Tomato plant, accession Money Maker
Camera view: tilt-top (135 deg); turntable rotation: 150 degrees
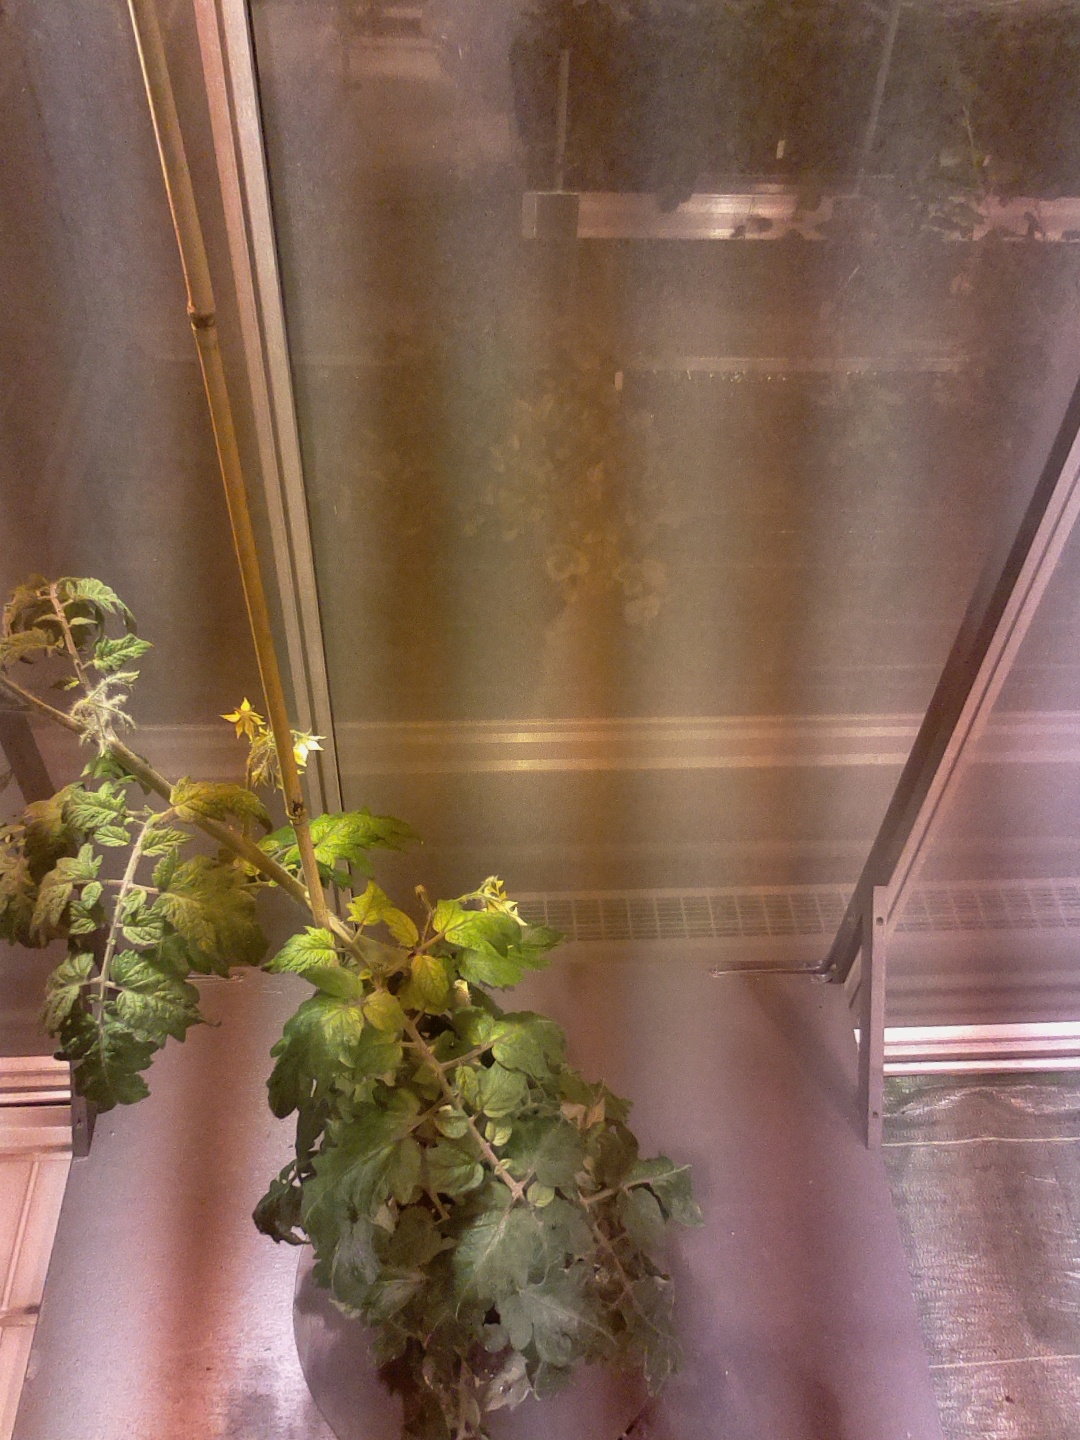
BBCH growth stage 67: Full flowering, 70%-80% of flowers open, more petals falling